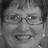
Emotion: happy